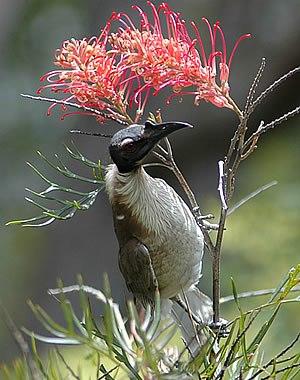
Philemon est un genre de passereaux de la famille des Meliphagidae.